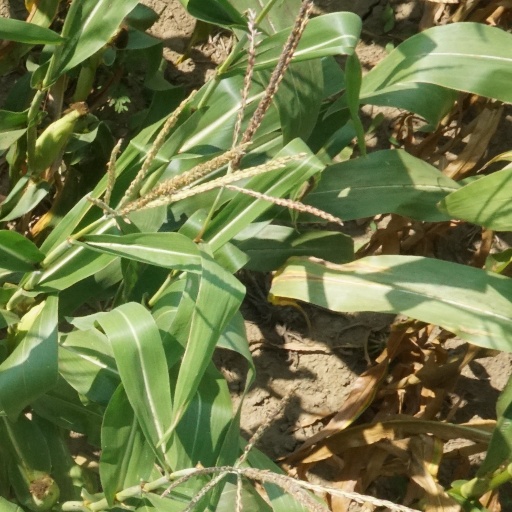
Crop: maize; corn